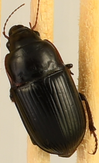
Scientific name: Euryderus grossus
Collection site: Central Plains Experimental Range NEON (CPER), plot CPER_003